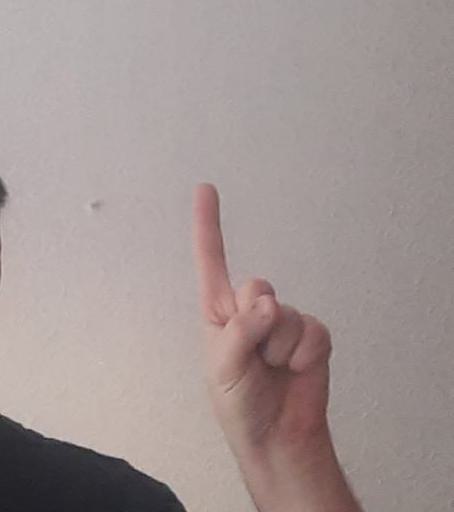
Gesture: one